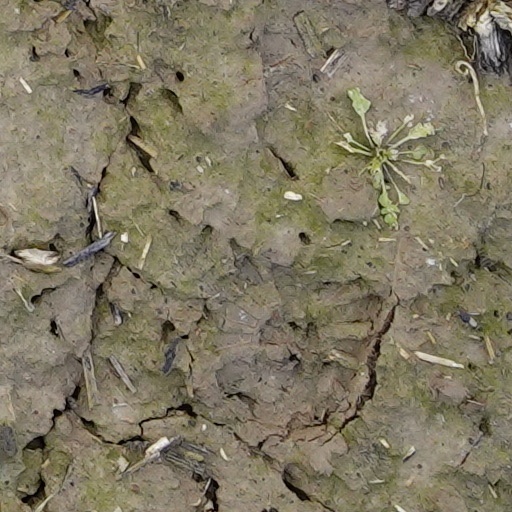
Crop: wheat